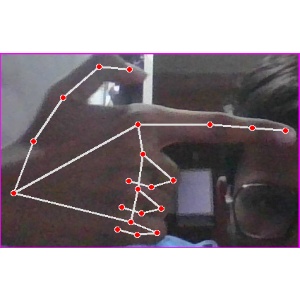
अक्षर: ब